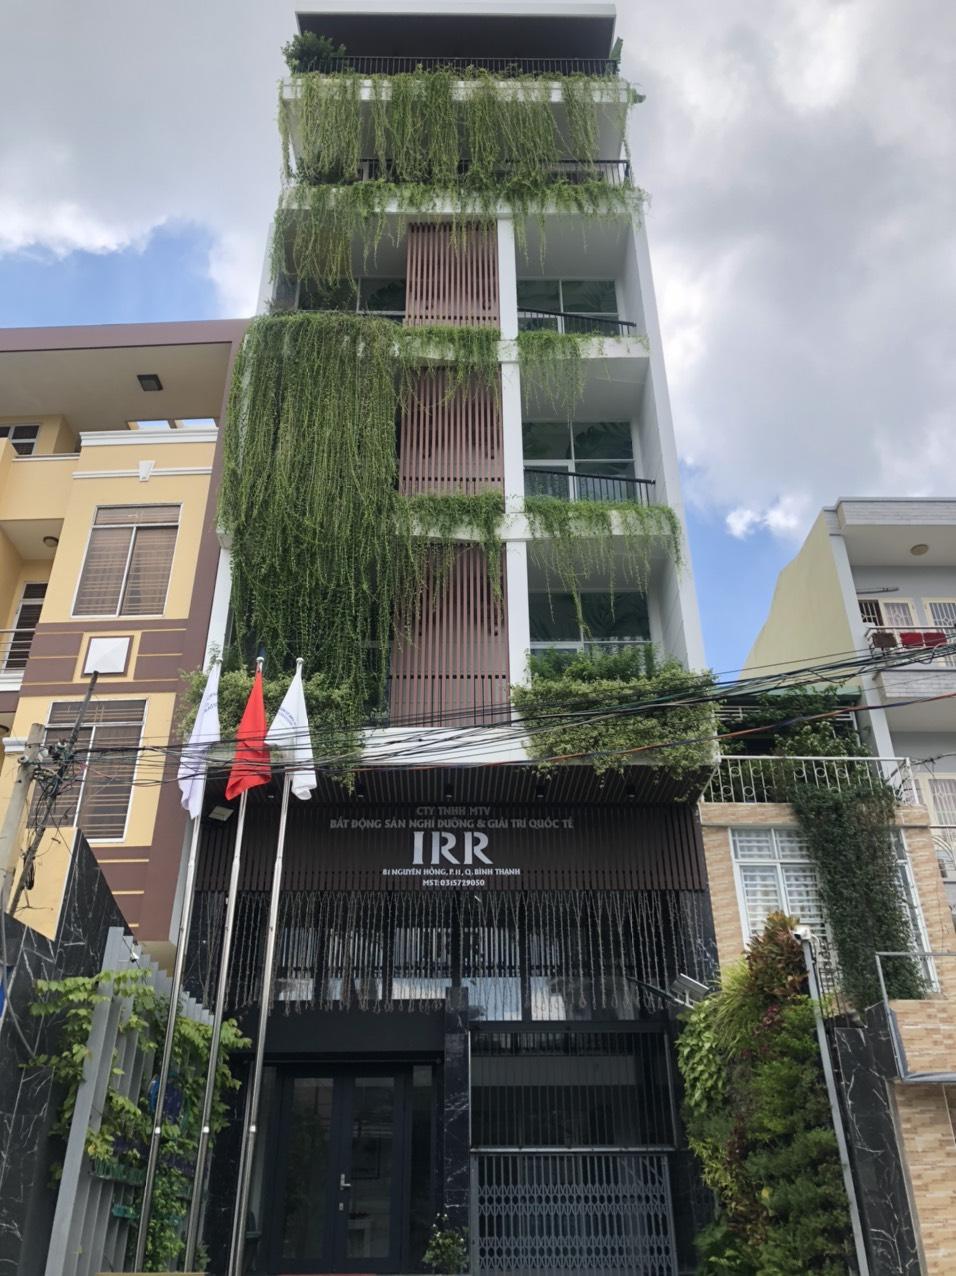
có ba lá cờ đang hiện diện ở trước cửa của ngôi nhà